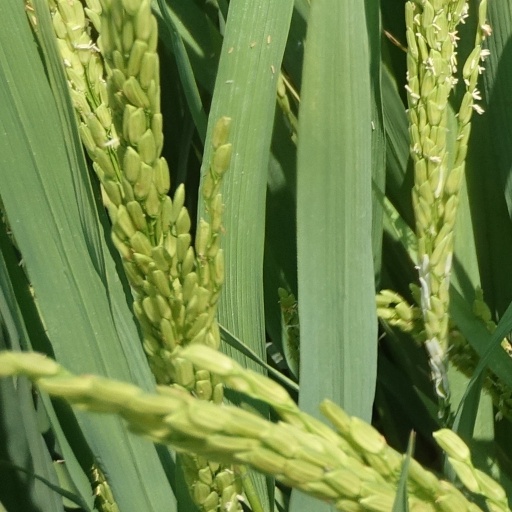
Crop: rice